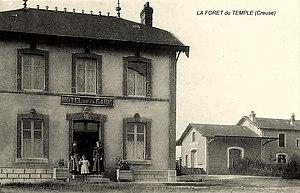
La gare
La Forêt-du-Temple est une commune française située à l'extrême nord du département de la Creuse en région Nouvelle-Aquitaine, et frontalière de la région Centre-Val de Loire. Au dernier recensement de 2012, la commune comptait 145 habitants.